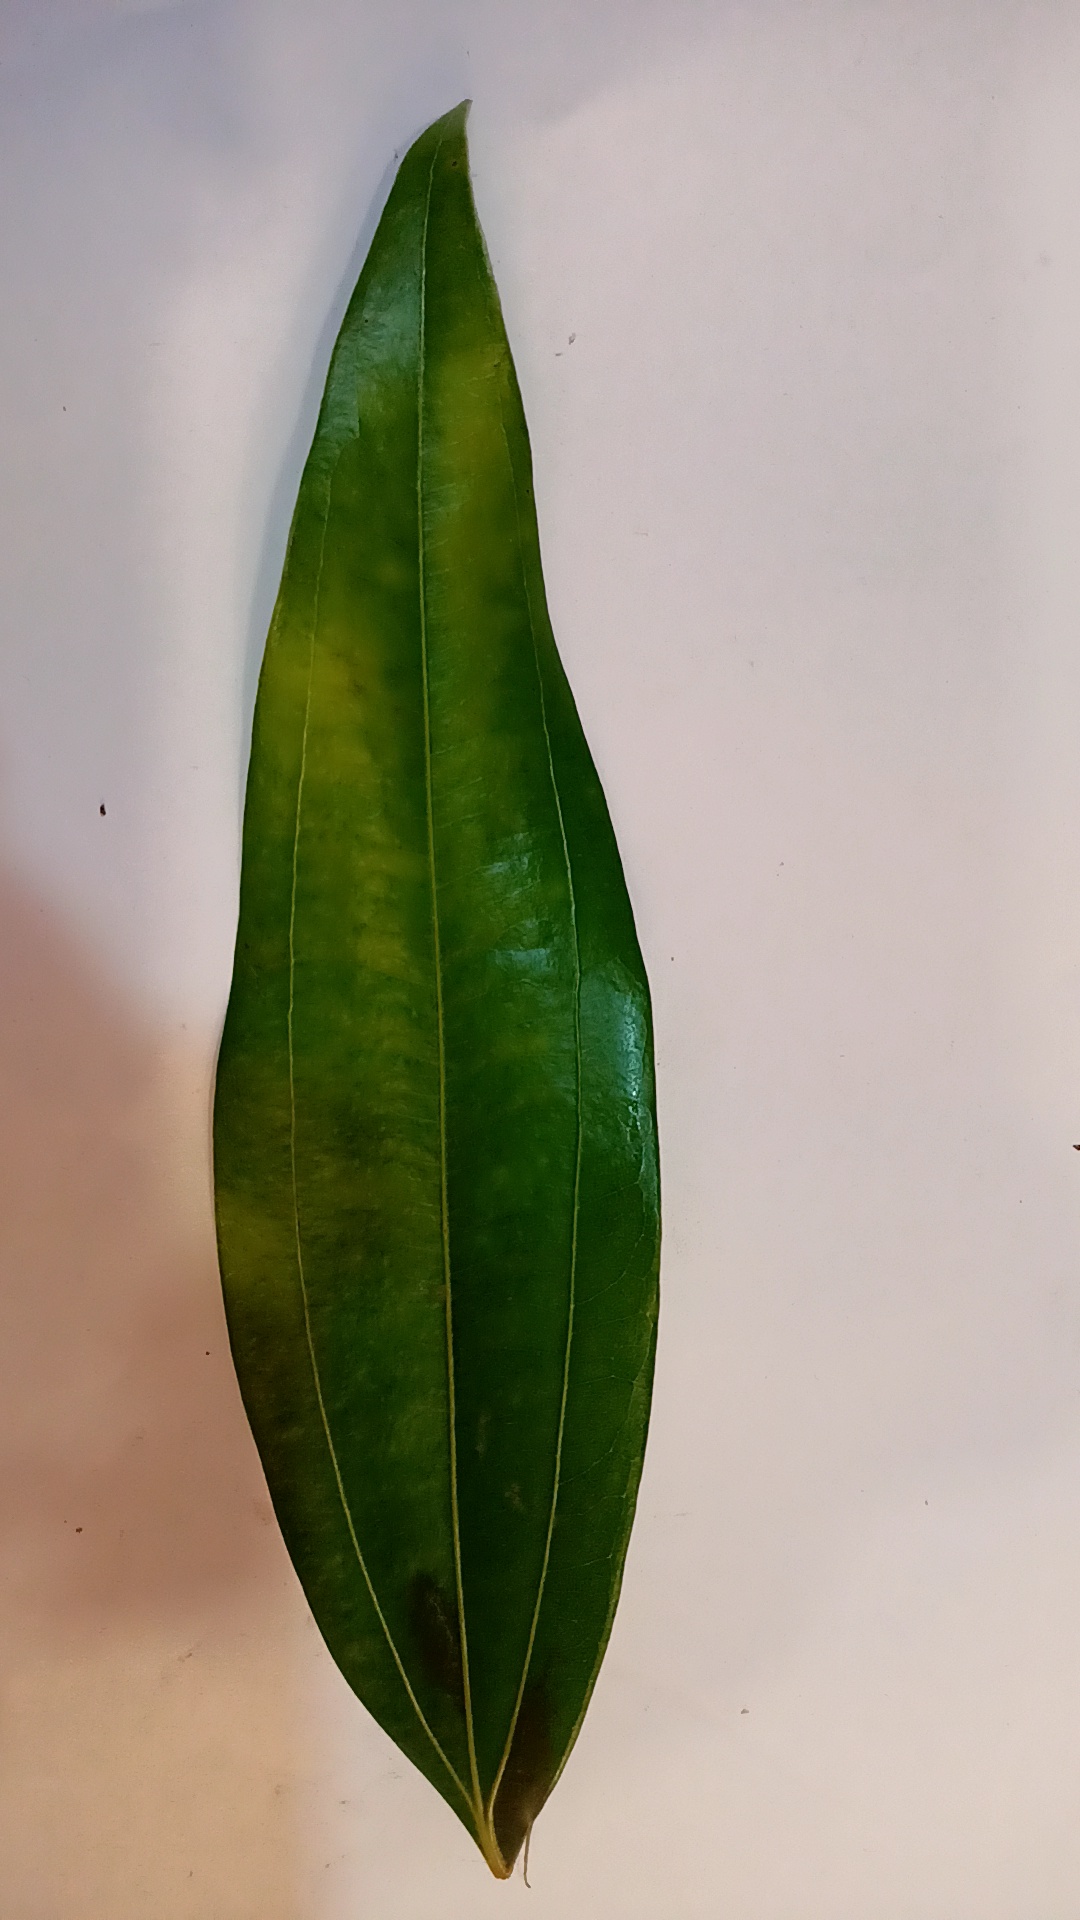
Label: Healthy